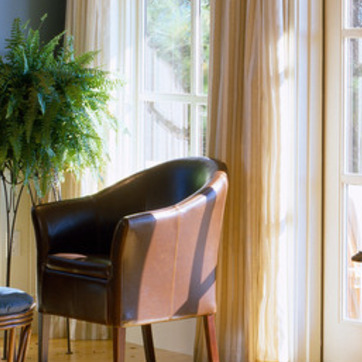
Material: leather